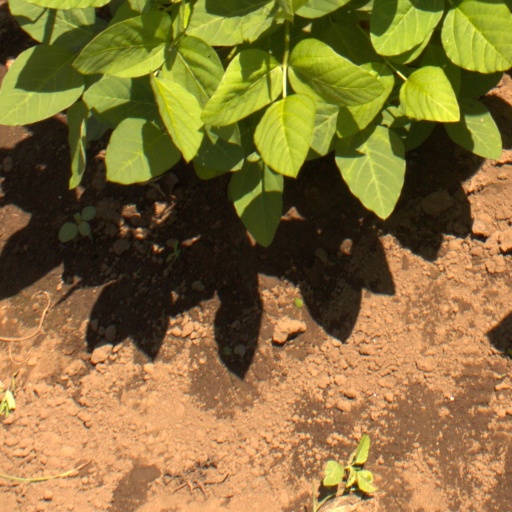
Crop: soybean